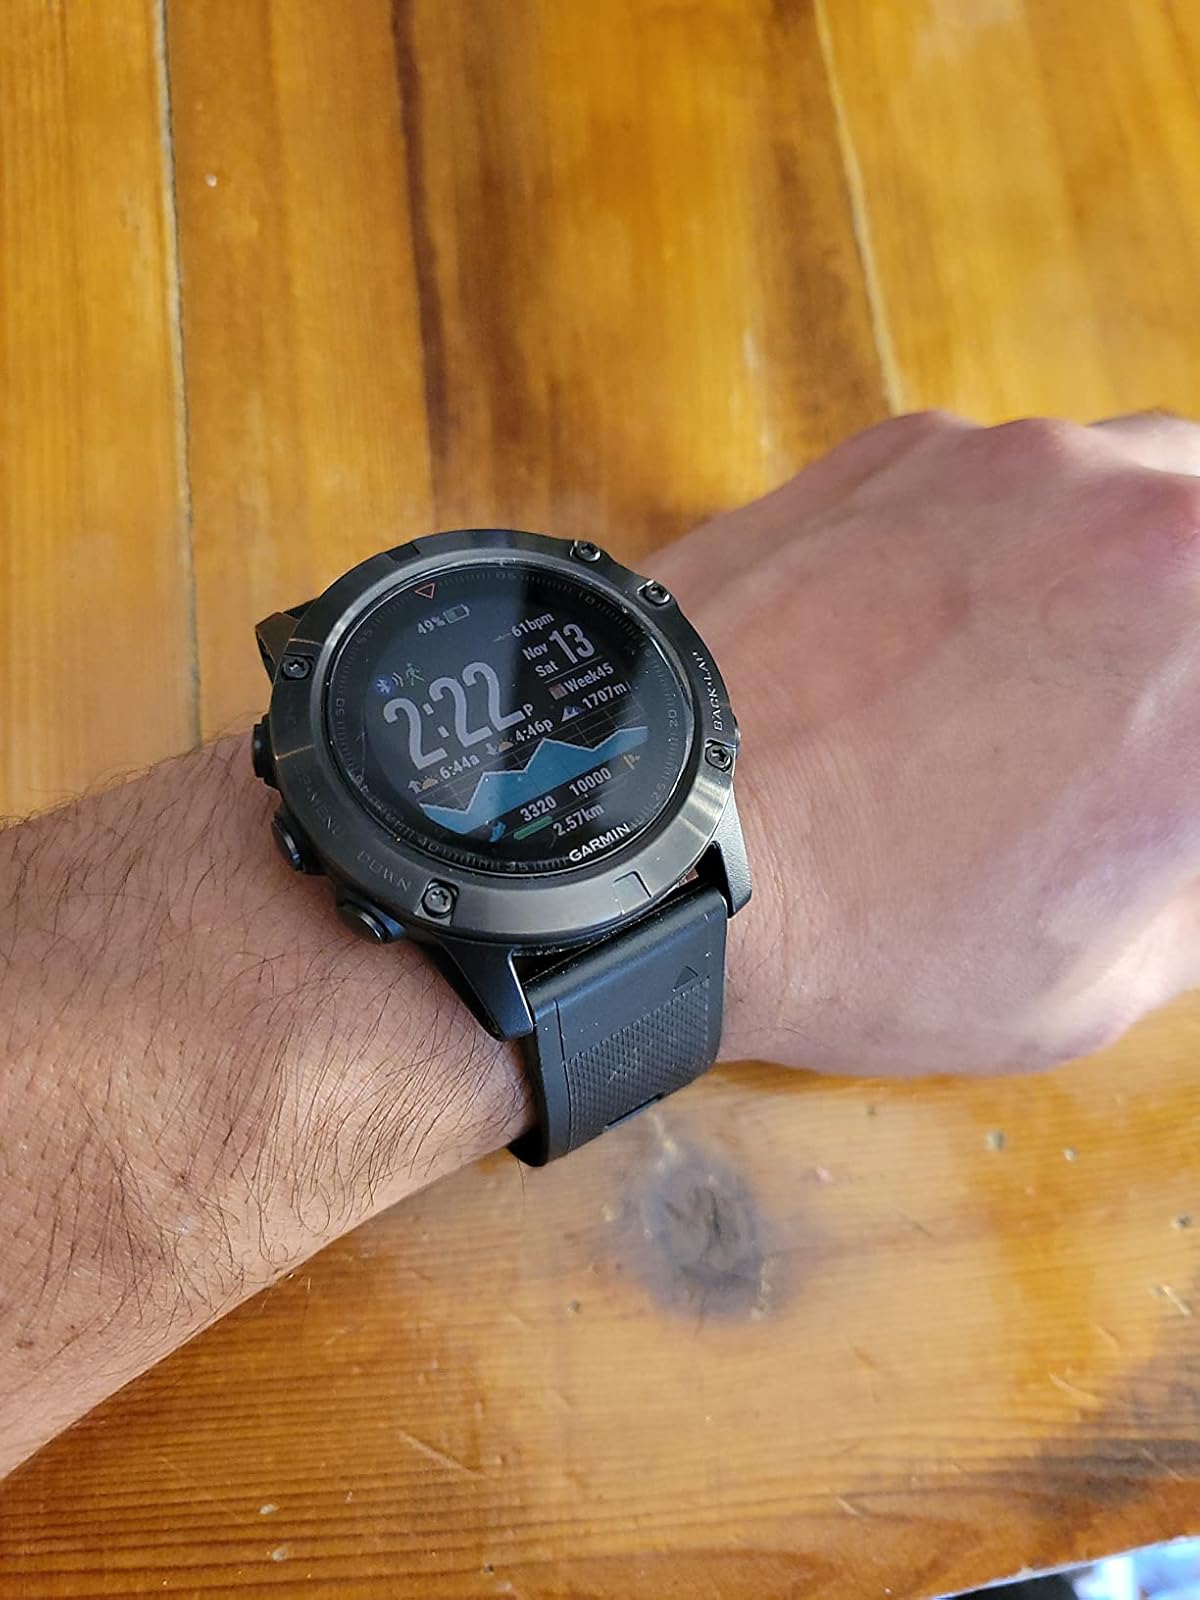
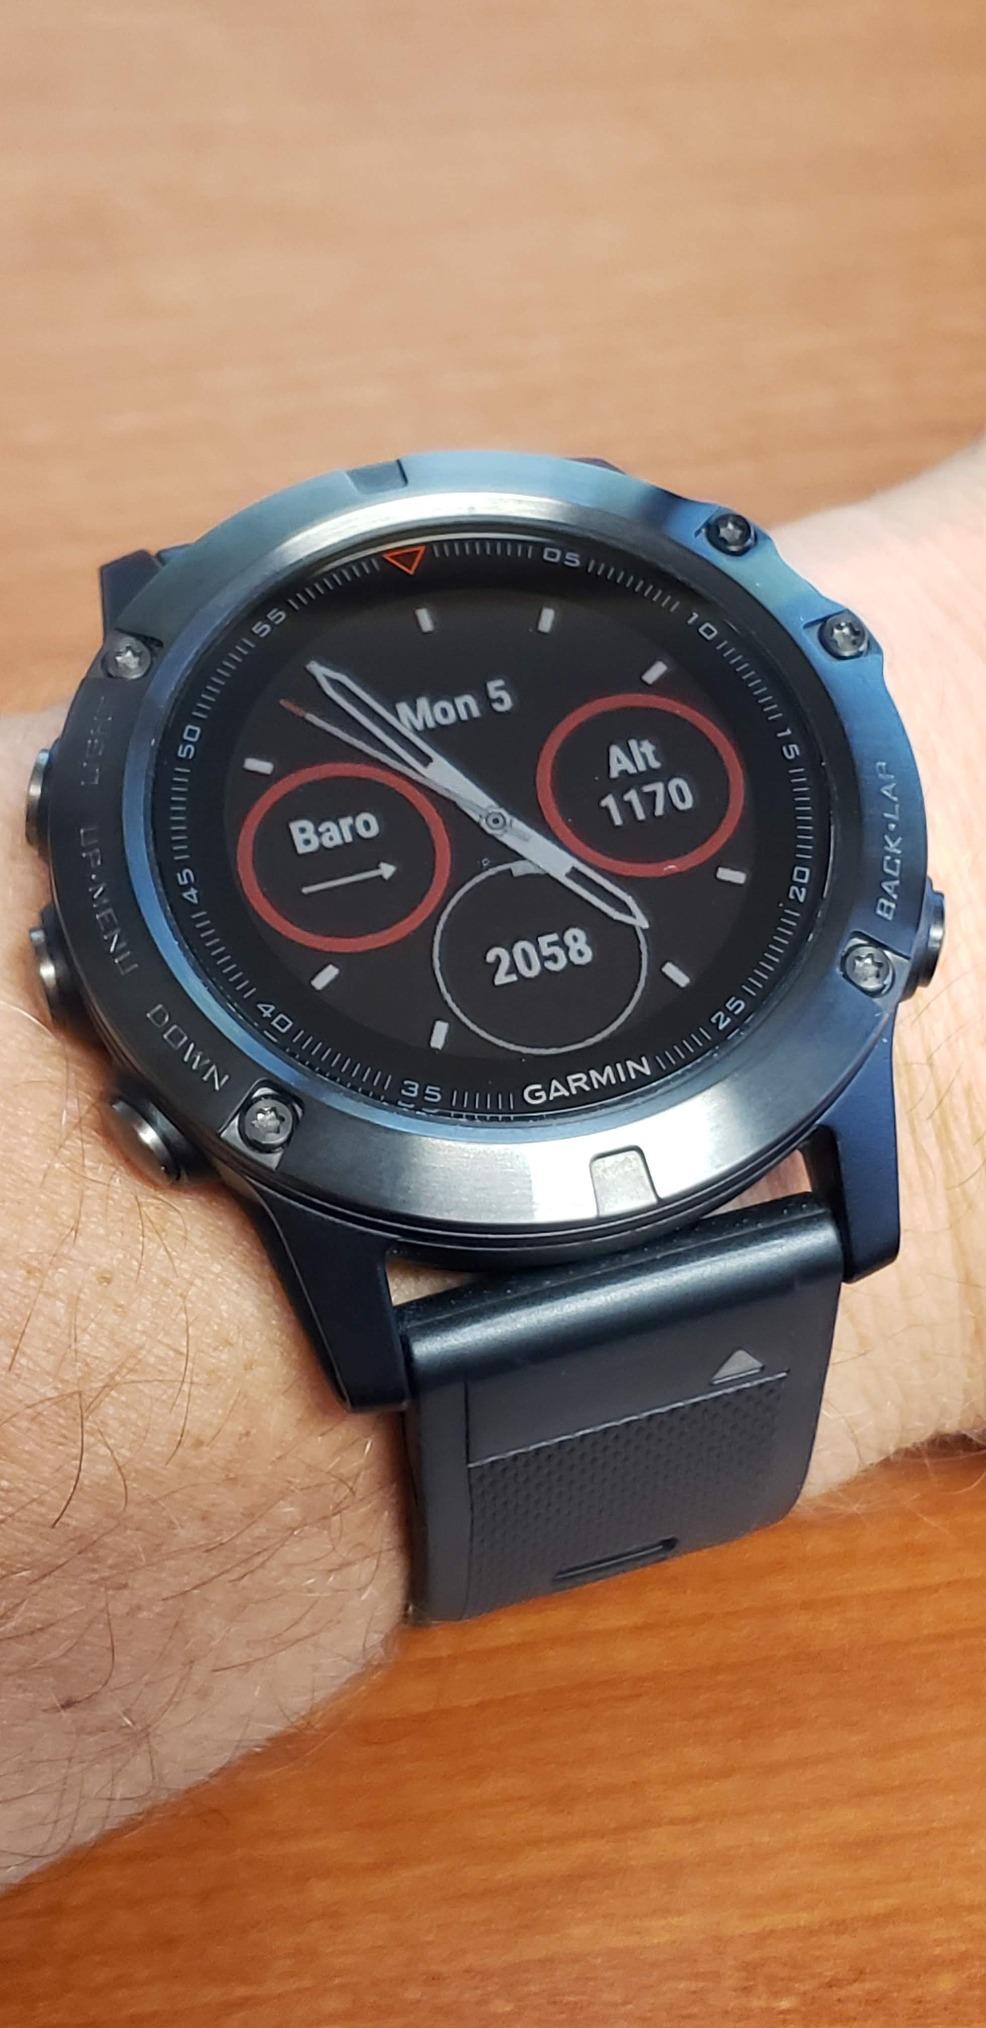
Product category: smartwatch
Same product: yes